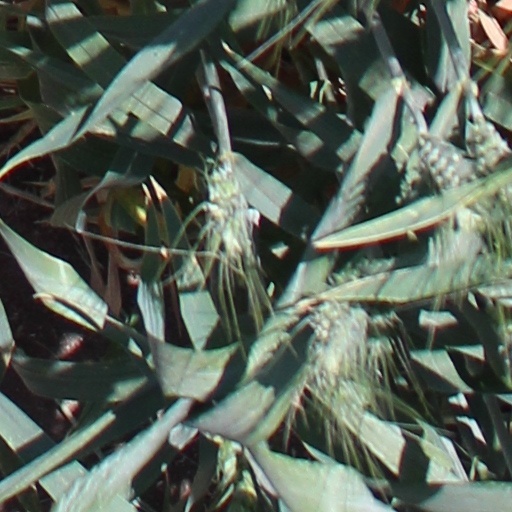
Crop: wheat